Pound River

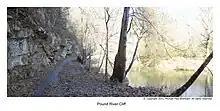
A section of Pound River in Dickenson County VA. Above Pound River Campground

The Pound River is a river in the U.S. state of Virginia, running through part of Wise County and through Dickenson County. Its North and South forks join in the town of Pound and flow northeast into the reservoir impounded by the John W. Flannagan Dam, where it is joined by the waters of the Cranes Nest River. About a mile and a half downstream from the dam the Pound flows into the Russell Fork of the Big Sandy River, which flows into the Ohio River.